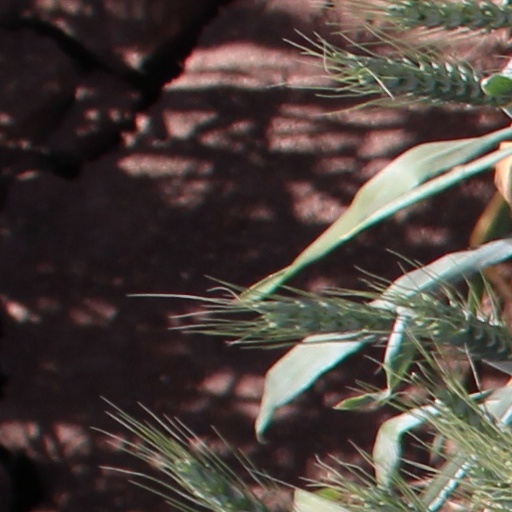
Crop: wheat